Living shoreline

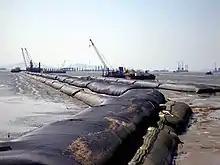
Geotextile tubes filled with sand

Many factors need to be addressed when preparing a living shoreline project. Permitting requirements and appropriate restoration strategies for a particular habitat are two critical topics for consideration before construction begins.